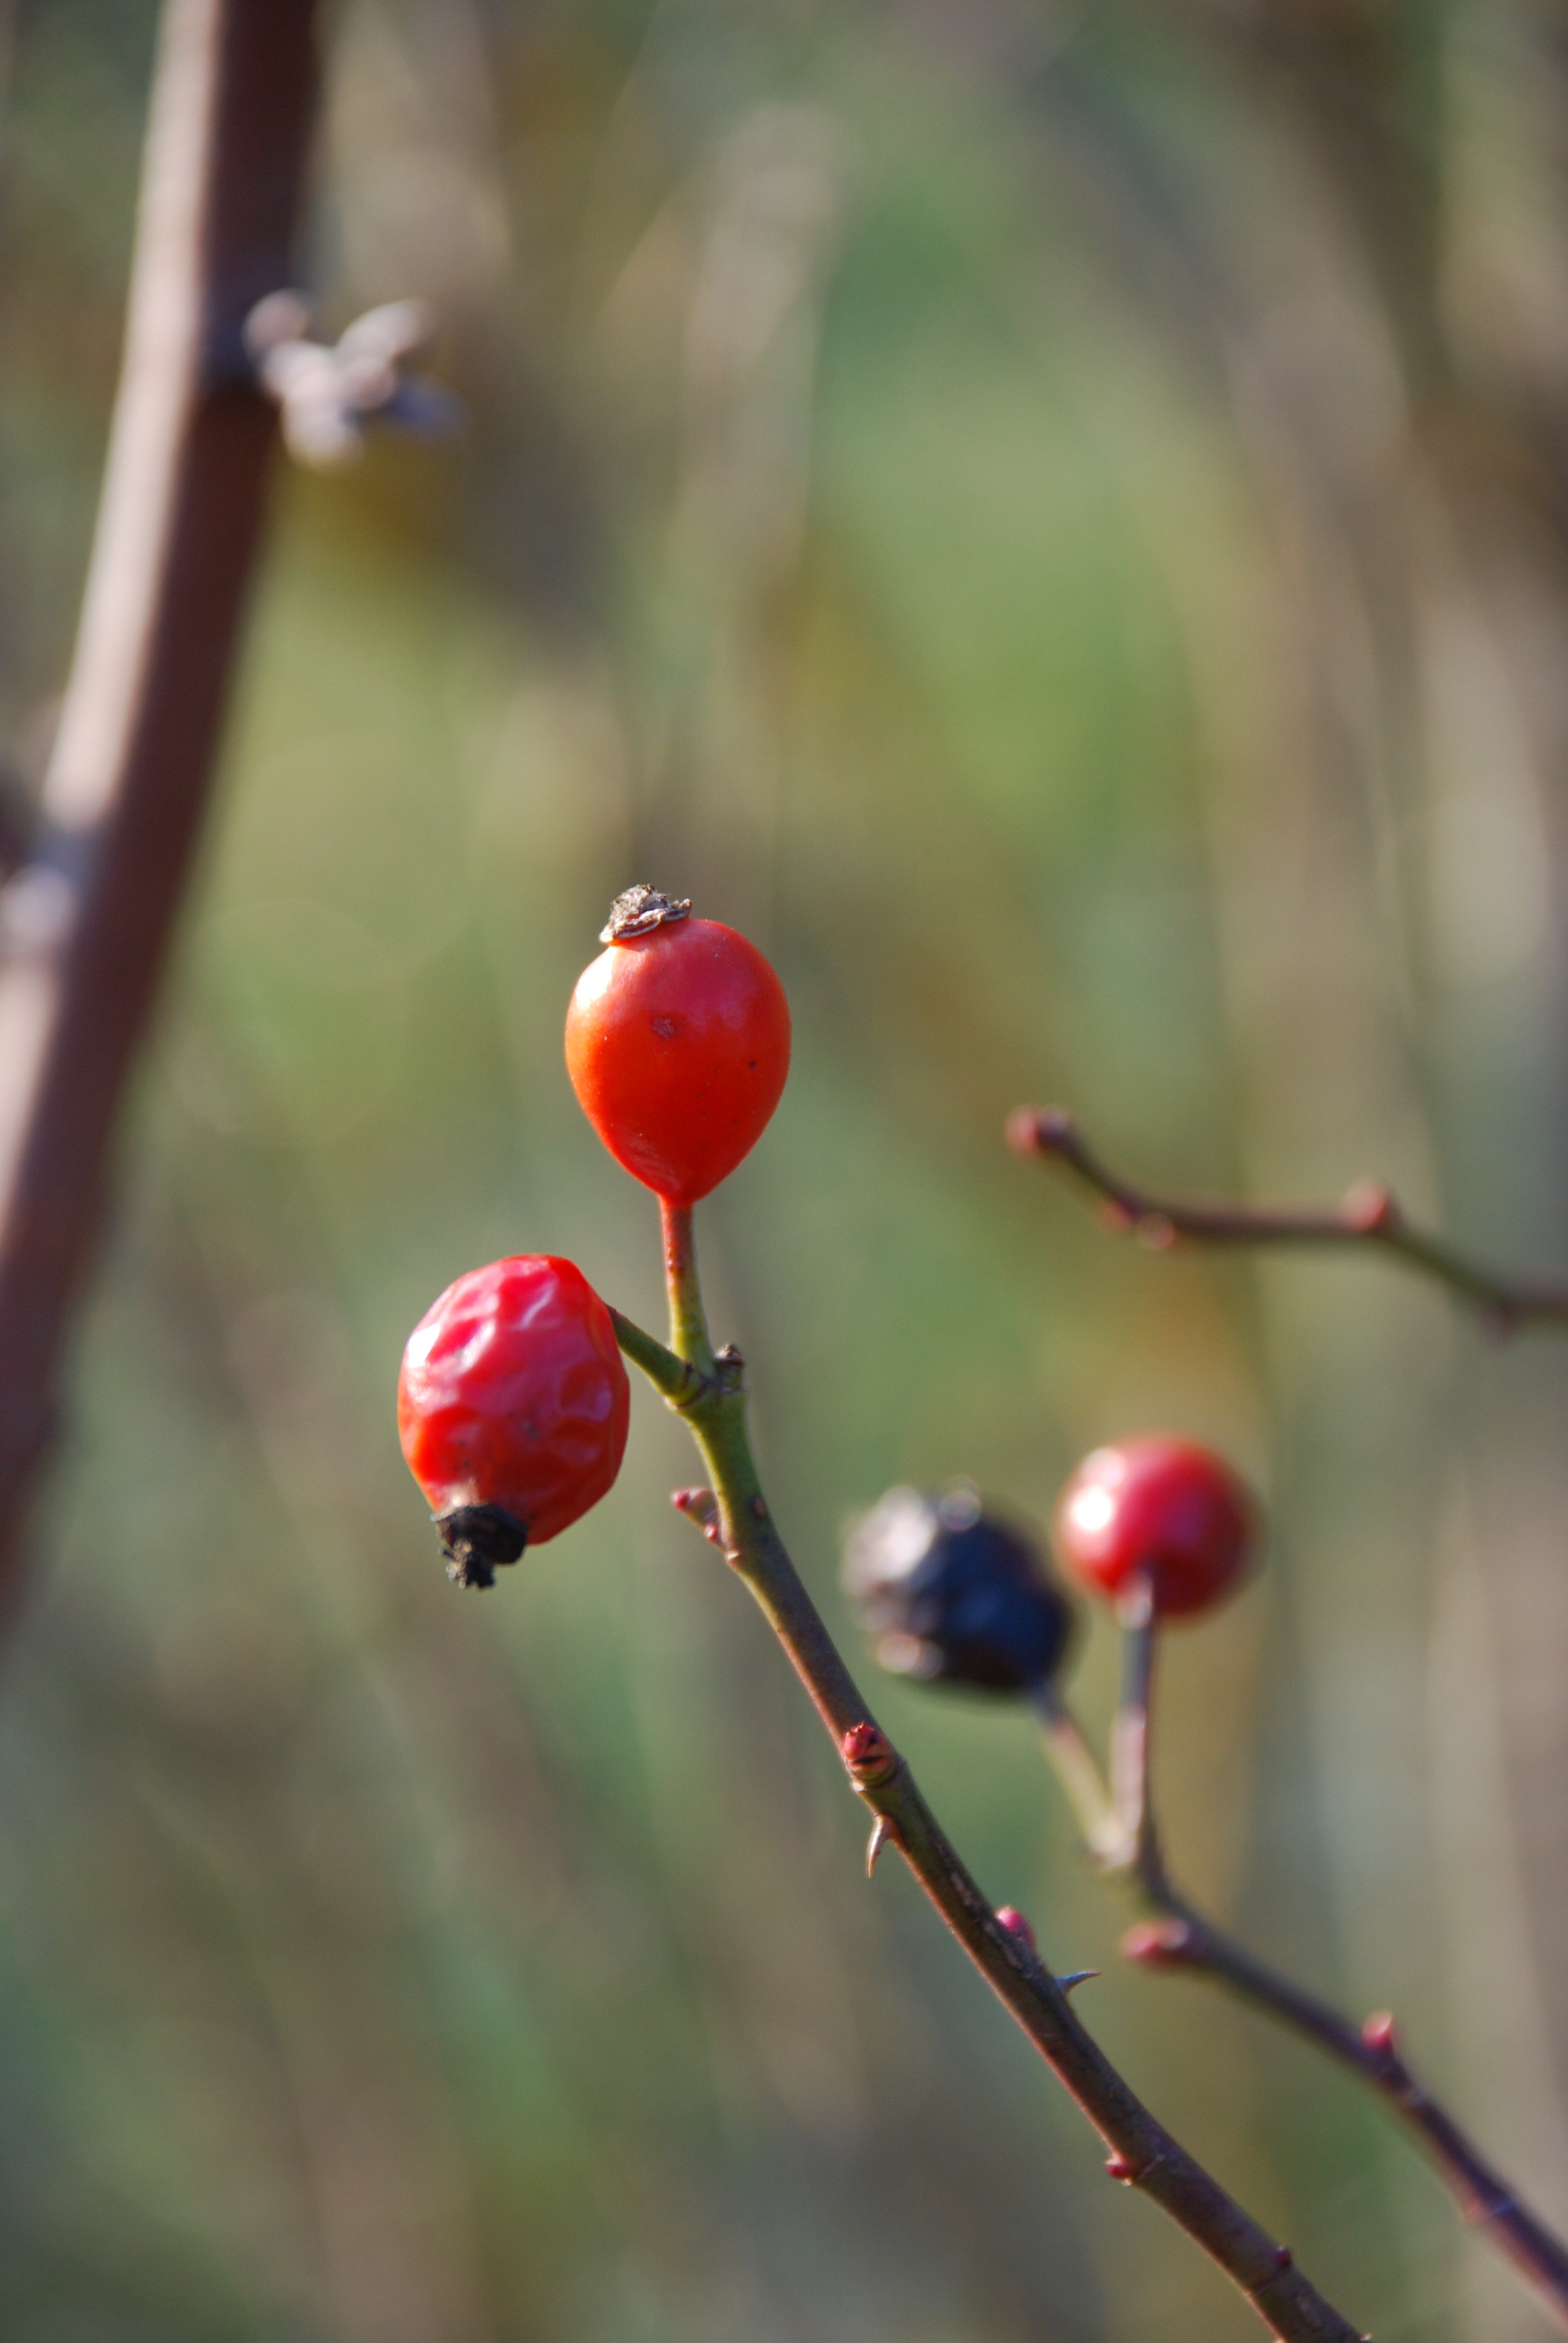
tree, nature, branch, blossom, plant, photography, fruit, berry, leaf, flower, food, green, red, produce, autumn, botany, flora, close up, transience, shrub, bud, wild rose, rose hip, macro photography, flowering plant, rose family, autumn fruits, plant stem, land plant